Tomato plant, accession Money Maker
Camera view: bottom (45 deg); turntable rotation: 30 degrees
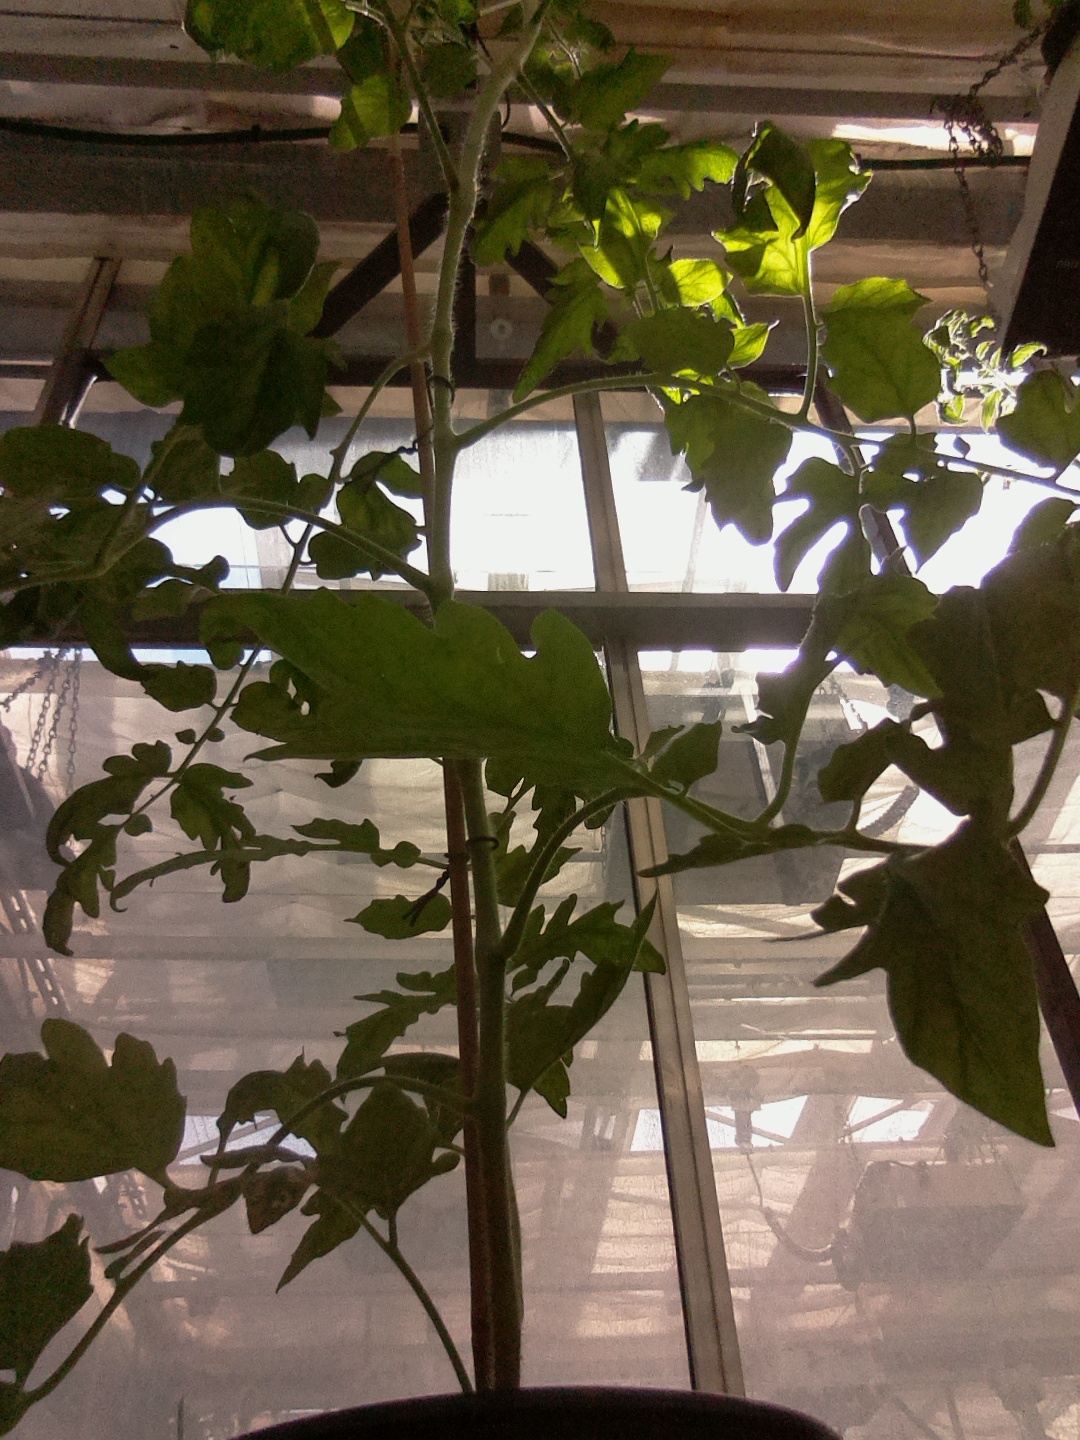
BBCH growth stage 64: 40%-50% of flowers open